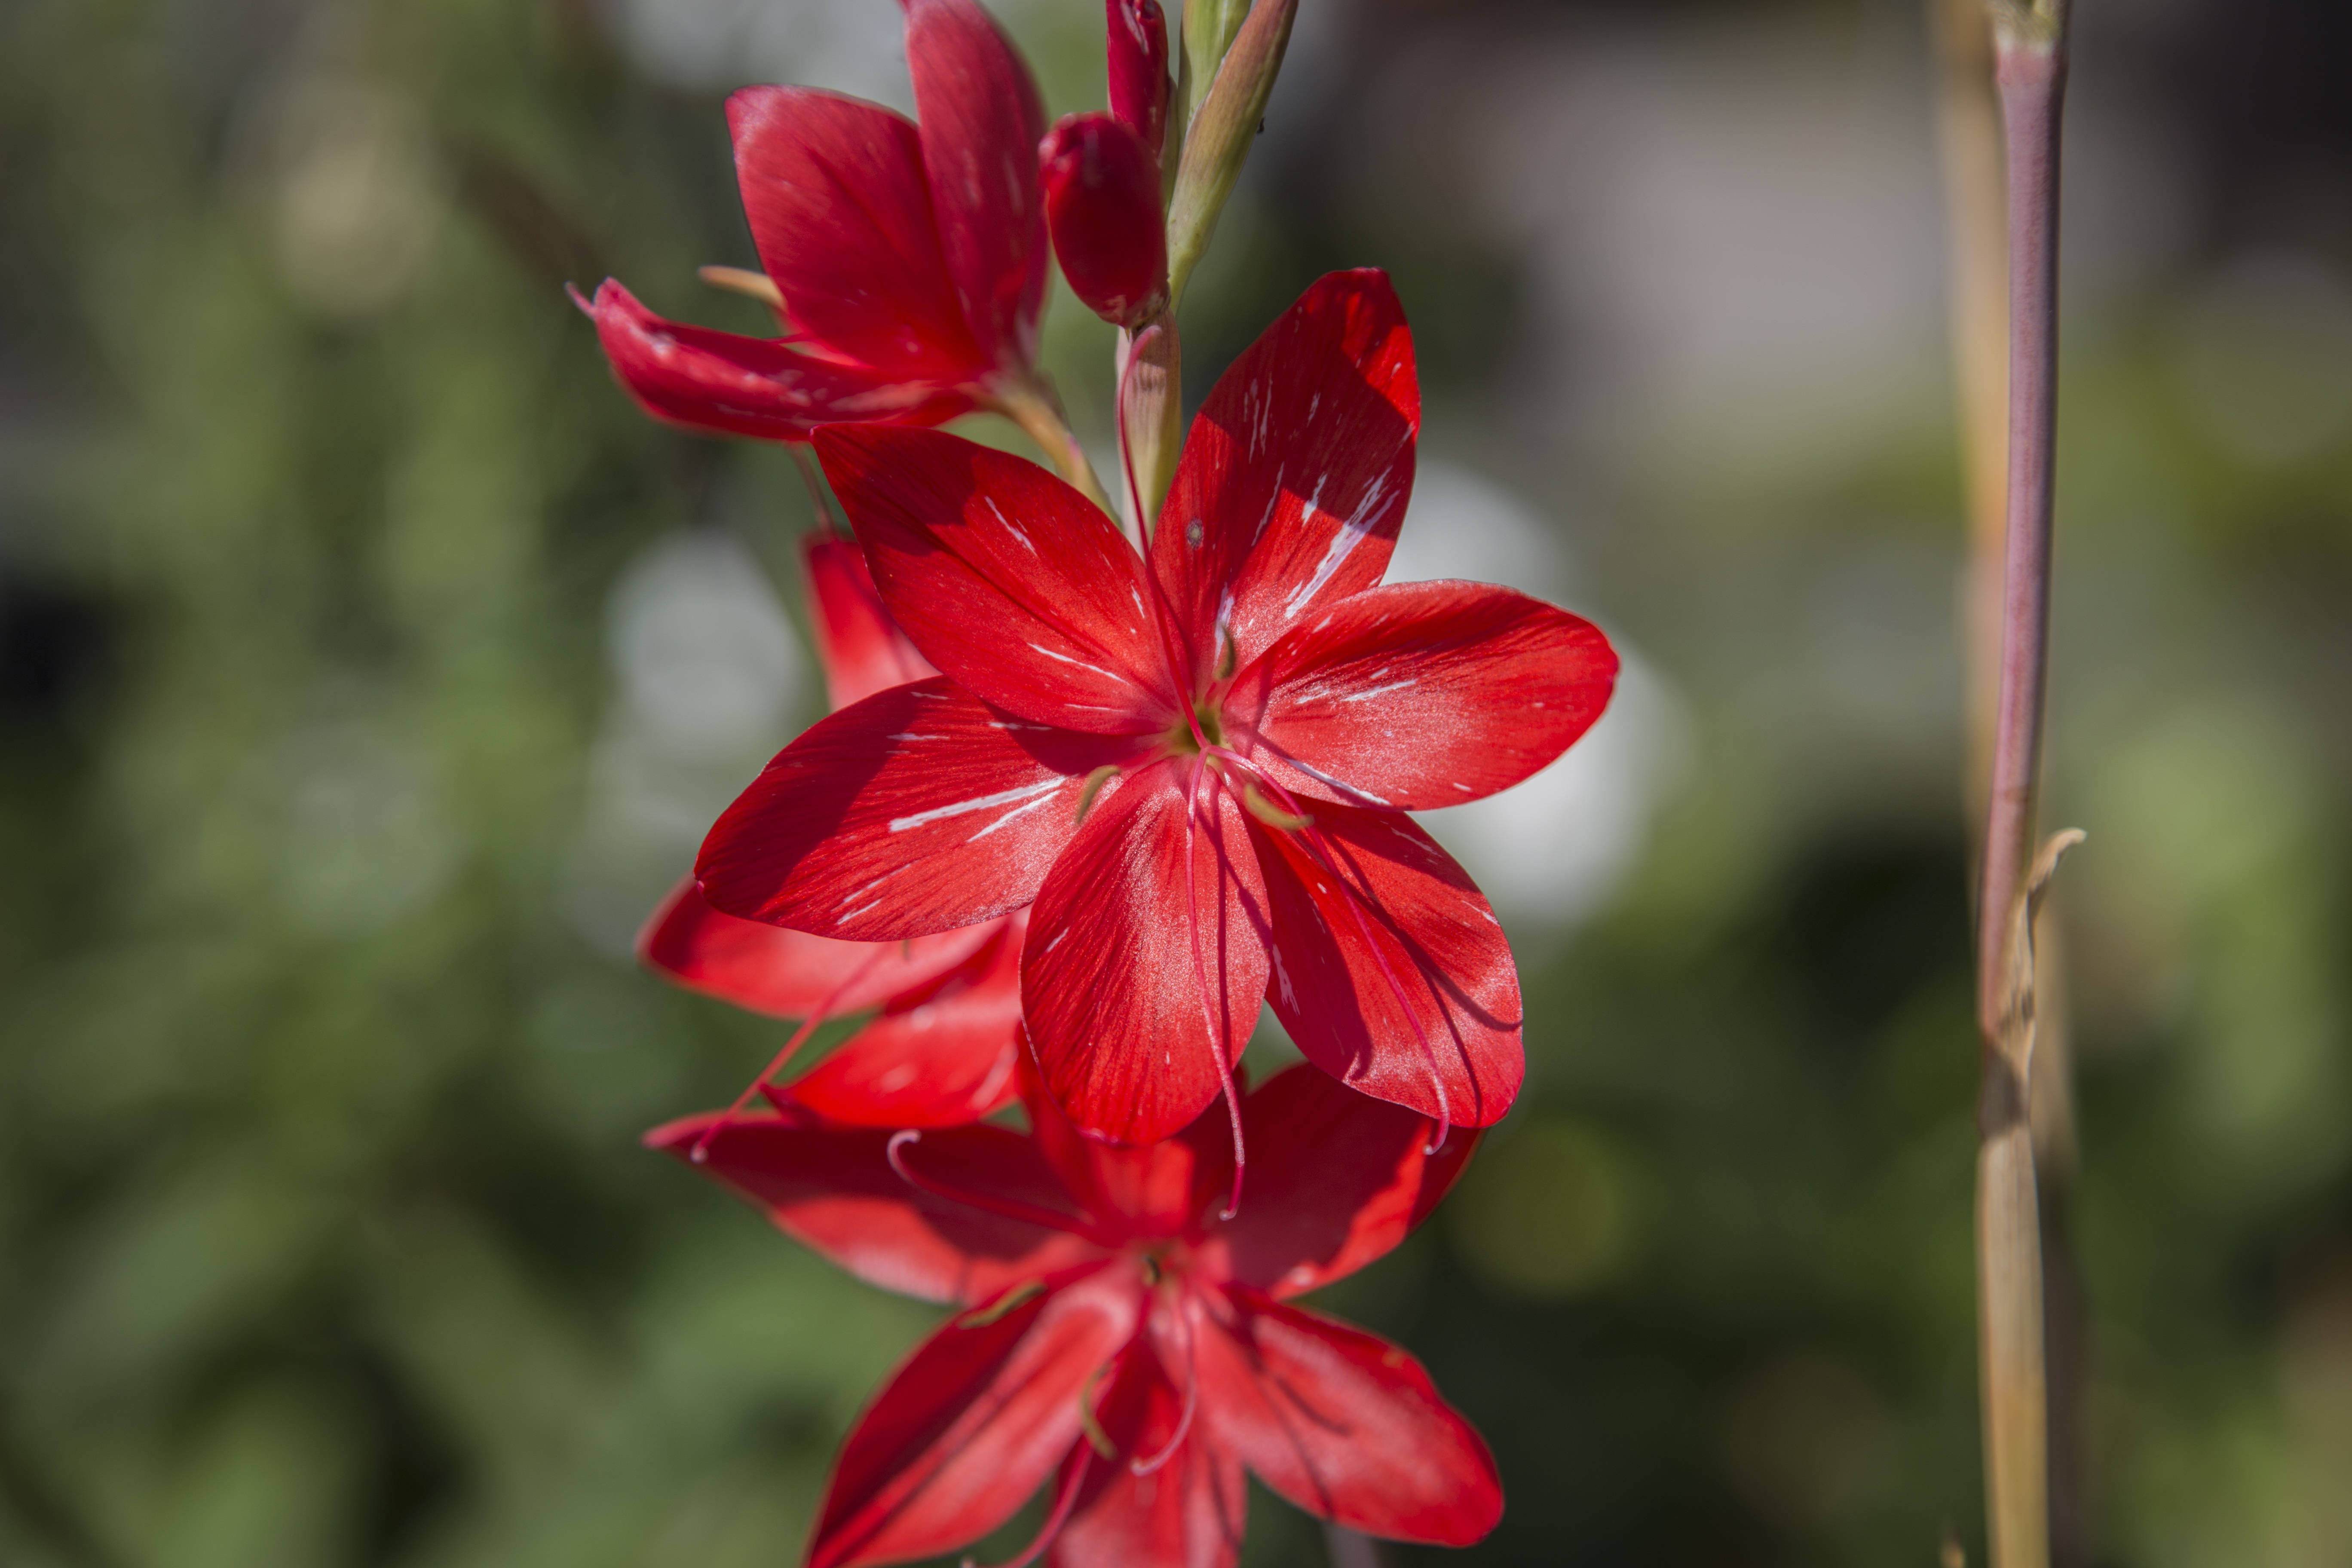
nature, blossom, plant, flower, petal, bloom, spring, red, botany, close, flora, wildflower, gladiolus, macro photography, flowering plant, plant stem, land plant, castilleja